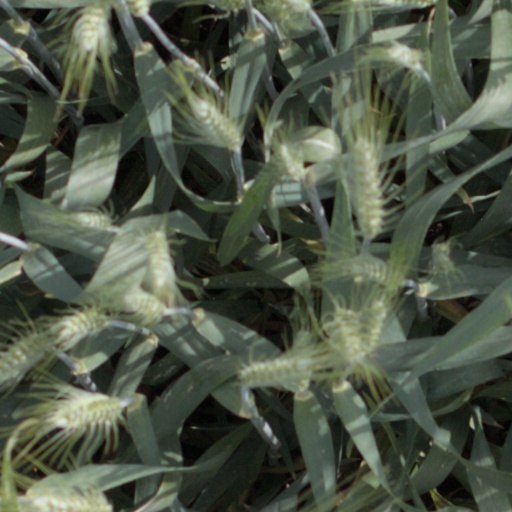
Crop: wheat